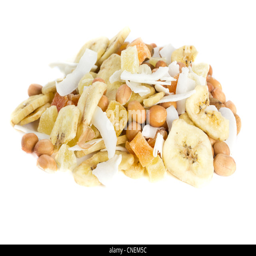
picture of a bunch of nuts and dried fruits together